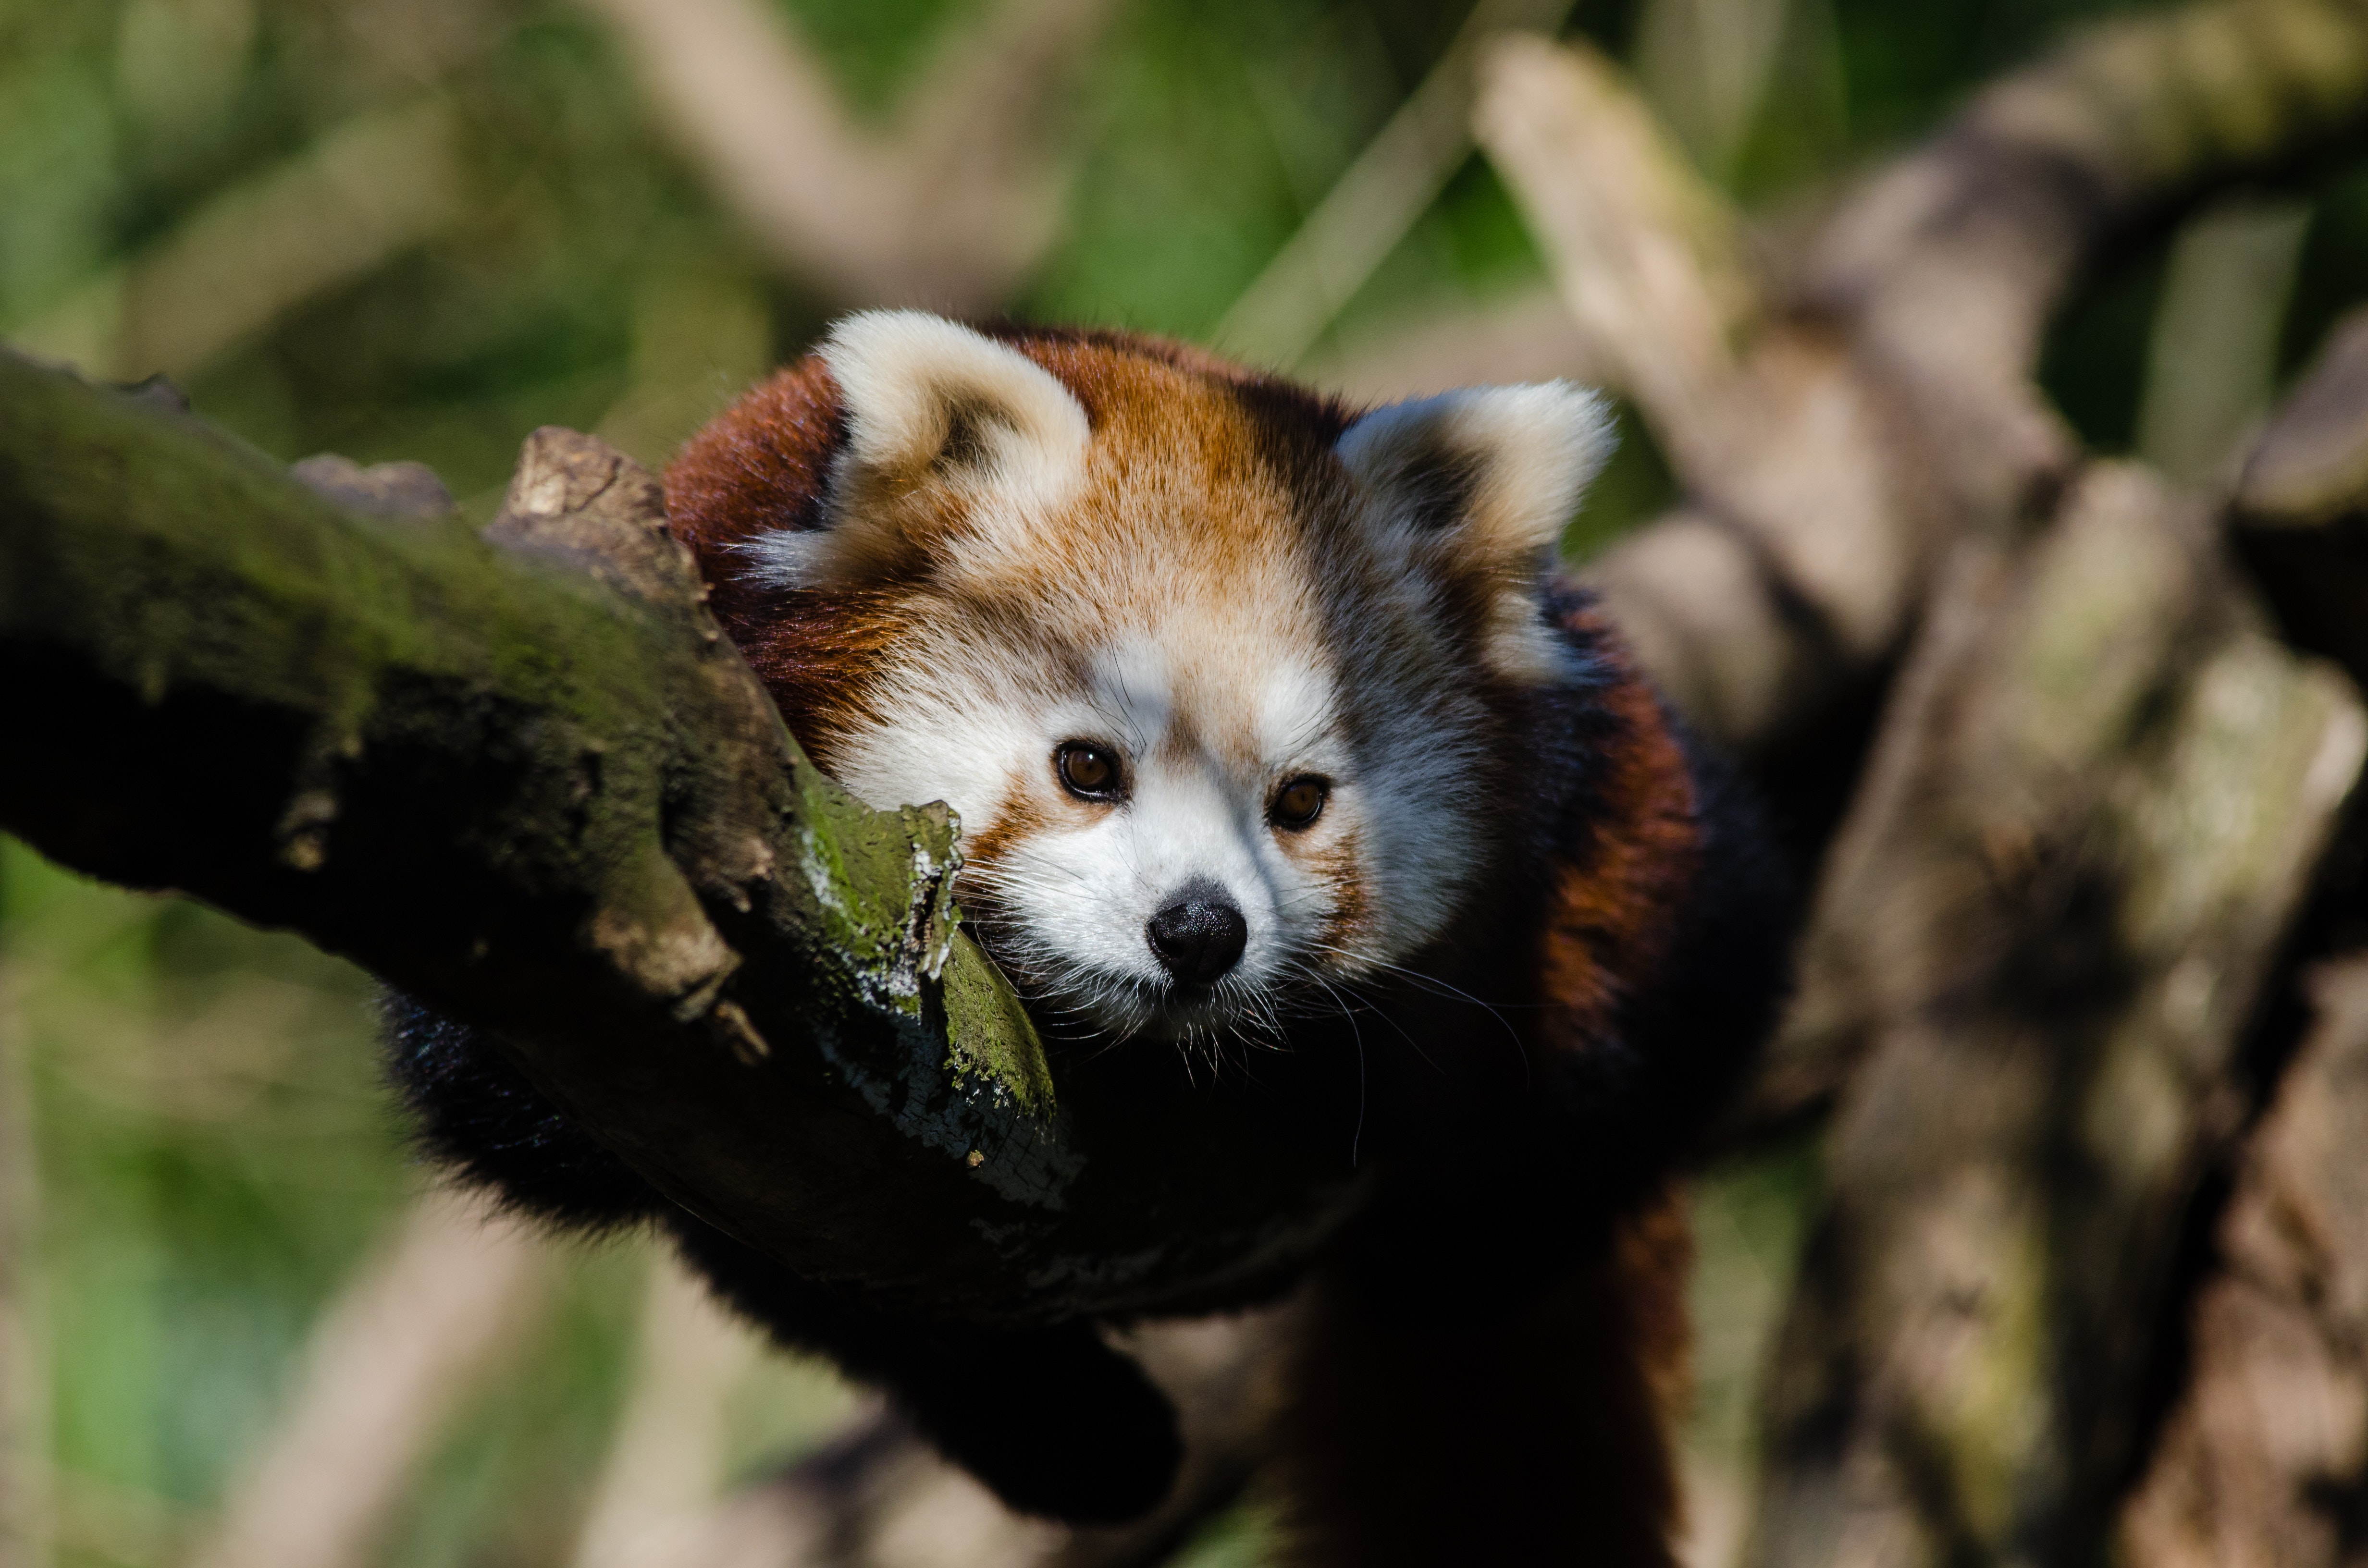
mammal, vertebrate, red panda, terrestrial animal, wildlife, carnivore, nature reserve, whiskers, snout, fur, tree, zoo, bear, plant, plant stem